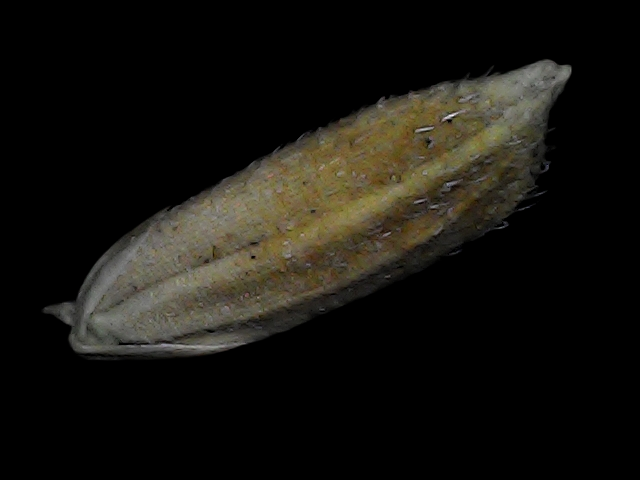
Rice variety: Bd91